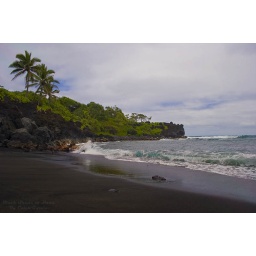
The inviting black sand beach in Hana, although posted signs warn of Man o' War Jellyfish and large waves.